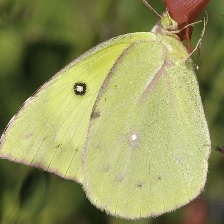
Species: SOUTHERN DOGFACE
Butterfly family (ImageNet category): sulphur_butterfly